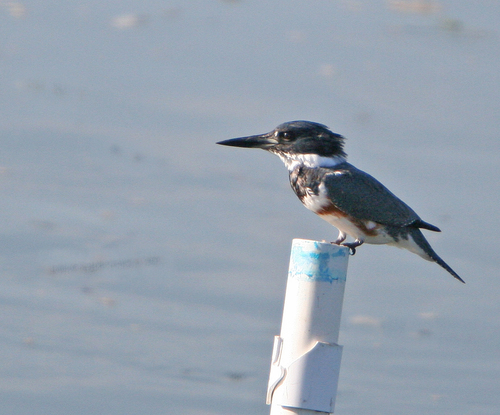
the long bill bird is small with a white throat and white undertail coverts.
a gray bird with a long black beak and a white with orange spots belly.
a small bird with a long bill and grey wings, and a black crown
this bird has a very large bill relative to its body, which is covered in black and white feathers.
a small black bird, with very short legs, a long and pointed black beak and white feathers around it's neck.
this bird has wings that are black with a long black bill
this bird has a very large pointed bill, a black head with a white stripe from the throat to the nape, and chestnut brown on its flank.
a gray, white and brown bird with a very large head and long bill compared to the rest of its body.
this bird is white, brown, and black in color, with a large black beak.
this bird has a oversized beak that is black and straight, the neck and belly have patches of white and brown.
Species: Pied Kingfisher